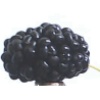
Label: Mulberry 1